Russian separatist forces in Ukraine

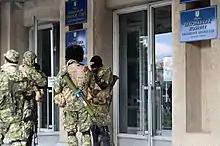
Sloviansk city council under the control of Russian Registered Cossacks on 14 April 2014

On 16 April, the militia entered Sloviansk with six BMD airborne amphibious tracked infantry fighting vehicles they had obtained from elements of the 25th Airborne Brigade who had switched allegiance. A Ukrainian military column was disarmed after the vehicles were blockaded by locals in Kramatorsk. The militia also received a 2S9 "Nona-S" self-propelled 120 mm mortar. On April 20, an unidentified armed group in civilian clothes attacked a militia checkpoint at the entrance to the city of Sloviansk. Three attackers and three members of the militia were killed. On May 14, eight members of the militia seized an IMR armored vehicle from Novokramatorsky Mashinostroitelny Zavod.